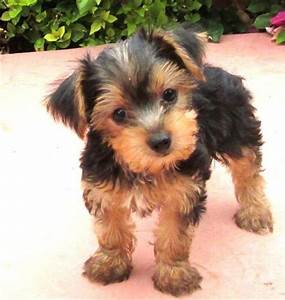
Label: dog